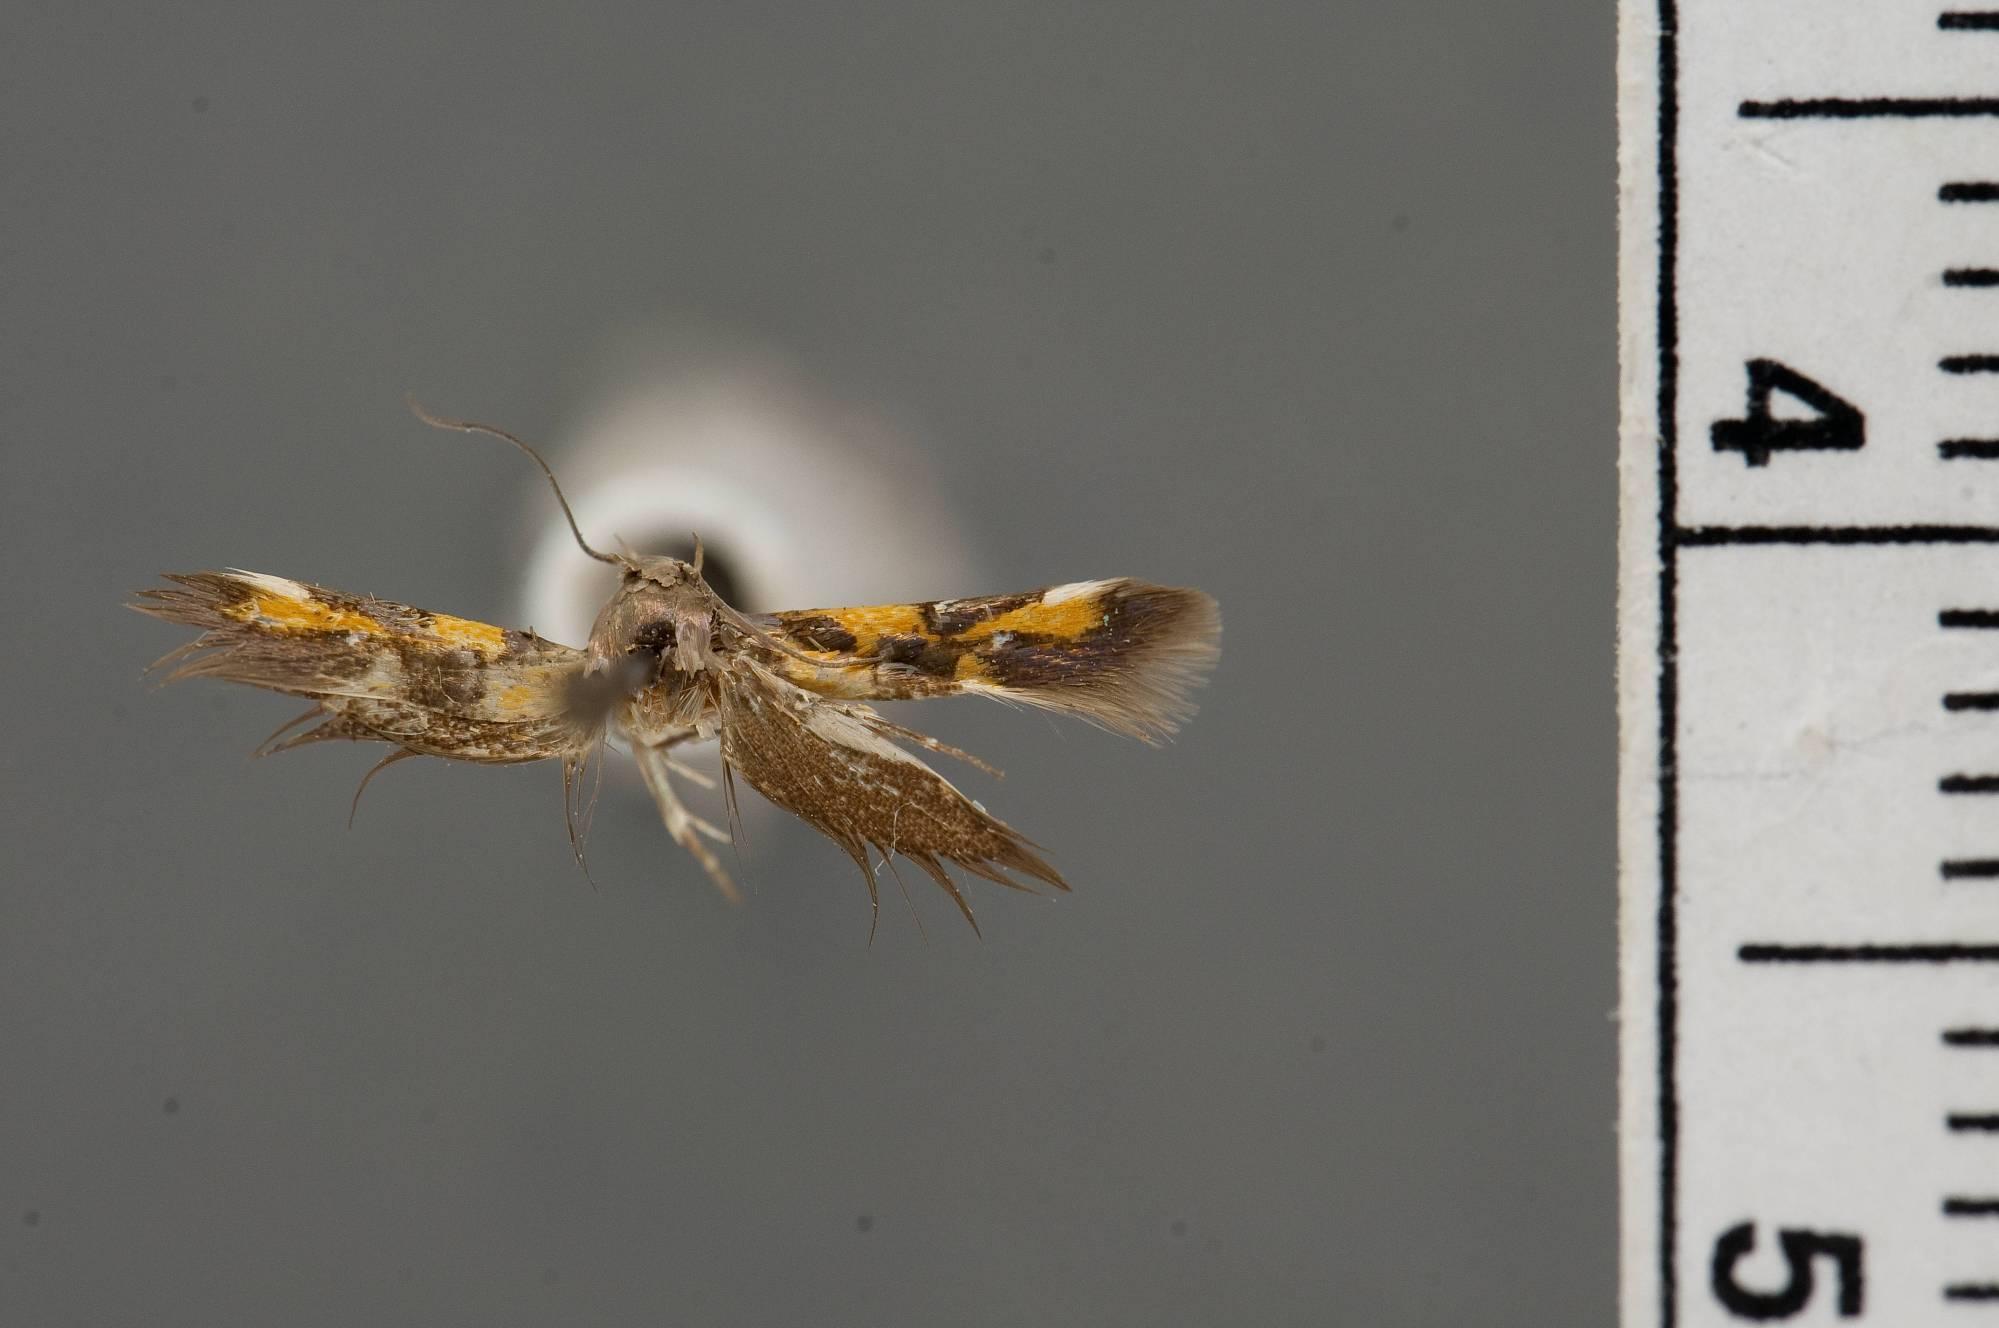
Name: Euclemensia schwarziella
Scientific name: Euclemensia schwarziella Busck, 1901
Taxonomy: Animalia, Arthropoda, Insecta, Lepidoptera, Glossata, Cosmopterigidae, Antequeriinae
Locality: Santa Rita Mountains, [Not Stated], Arizona, United States
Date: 20 Jun 1898